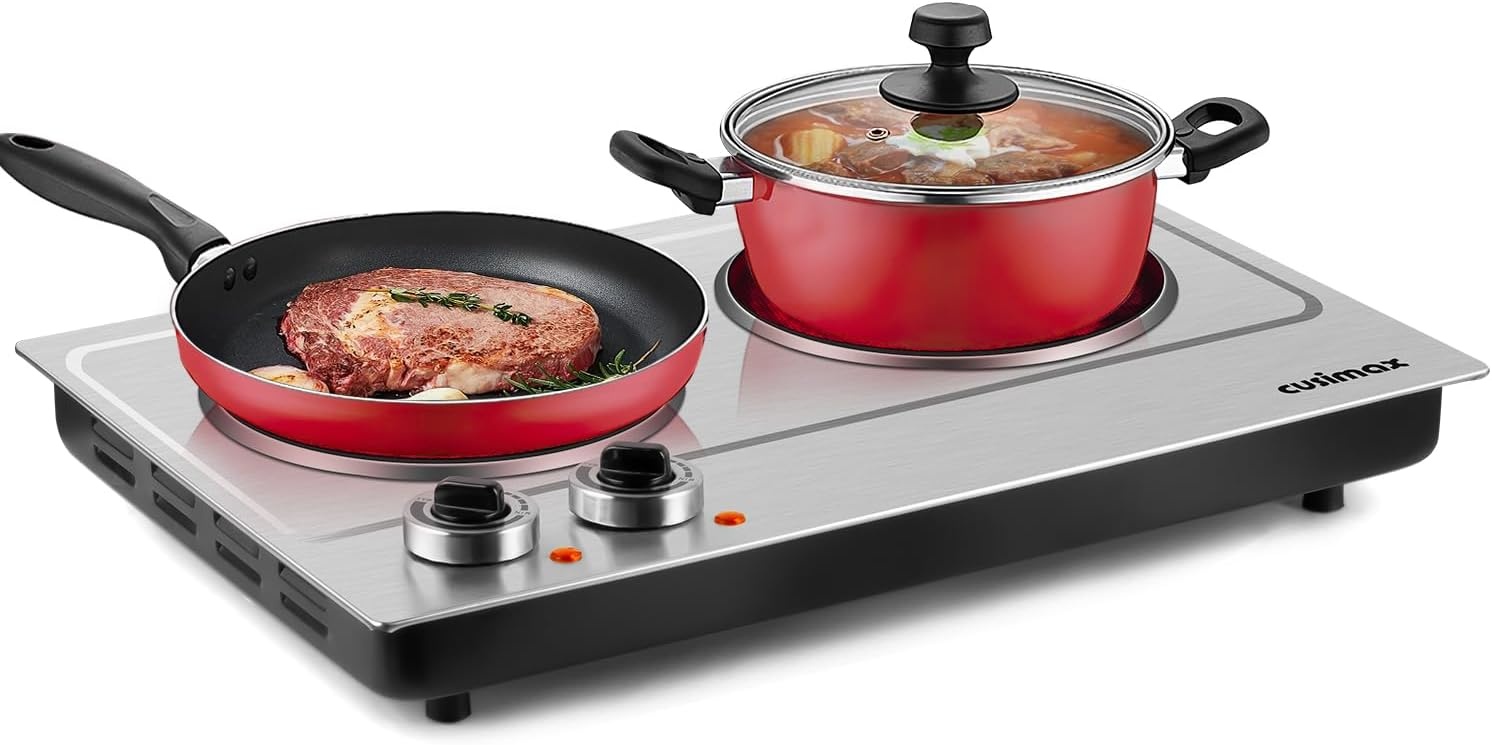
CUSIMAX Hot Plate, 1800W Double Burners, Infrared Cooktop, Electric Ceramic Hot Plates for Cooking, Portable Countertop Burner Glass Heating Plate, Compatible w/All Cookware, Upgraded Version
Overview Color : Silver Ceramic Material : Ceramic Special Feature : Electric Brand : CUSIMAX Heating Elements : 2 Product Dimensions : 13"D x 19.7"W x 2.6"H Wattage : 1800 watts Controls Type : Knob Voltage : 120 Volts Burner type : Infrared Burner About this item [ALL TYPES OF COOKWARE] Cusimax Electric Stove can be used with any type of cookware in your home, such as aluminium pans, copper pans, cast lron frying pans and non-magnetic stainless steel pans can heats cookware efficiently with minimal heat loss. Simply wipe with a clean cloth when cool. [MULTIPURPOSE] Cusimax Electric Cooktop heats efficiently to cook a variety of foods such as warm sauces, scrambled eggs, grilled cheese, soup, pasta, vegetables and so much more. Different from traditional heating coil , our heating tube technology is more stable and anti-rust.It has improved heat efficiency by 20%, which means a longer service life and shorter cooking time. [MINI SIZE & PORTABLE] Cusimax hot plate used timeless stainless steel and crystallite glass design, compact and flat makes it perfect for dorms, studios, RV/caravans, work, camping, everyday use or as an extra cooking appliance in the busy kitchen. Because of its small and light size, you can easily to used in confined spaces or anywhere. [POWERFUL & SAFE] The infrared ceramic cooktop powered by 1800W, it heats up food faster than conventional cooking ranges. Our products have passzd ETL Certification making it durable and safe to use. Modern brushed stainless steel housing. Non-slip feet for stable cooking. [AFTER-SALES SERVICE] Customer Satisfaction is our goal. Cusimax offer an excellent fan-favorite 18-month promise and friendly customer service, our customer service will be online all the time to help you. All cusimax products are protected by US Product Liability Insurance.
Brand: CUSIMAX
Category: Home & Garden > Kitchen & Dining > Kitchen Appliances > Portable Cooking Stoves